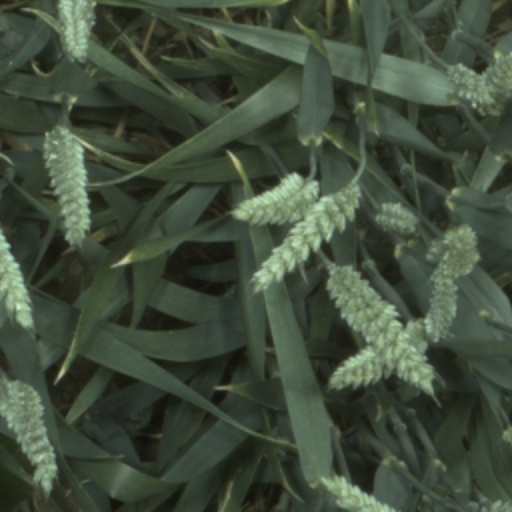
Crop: wheat